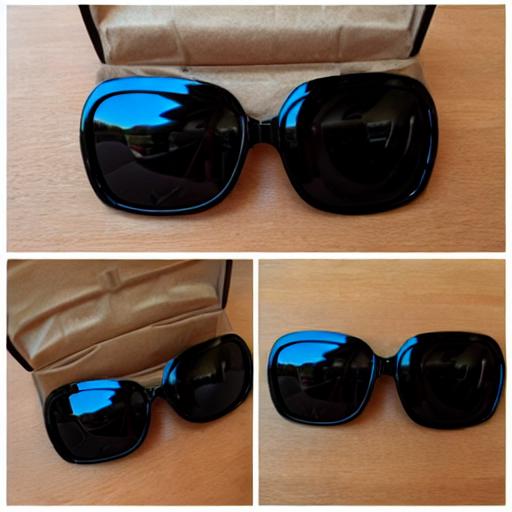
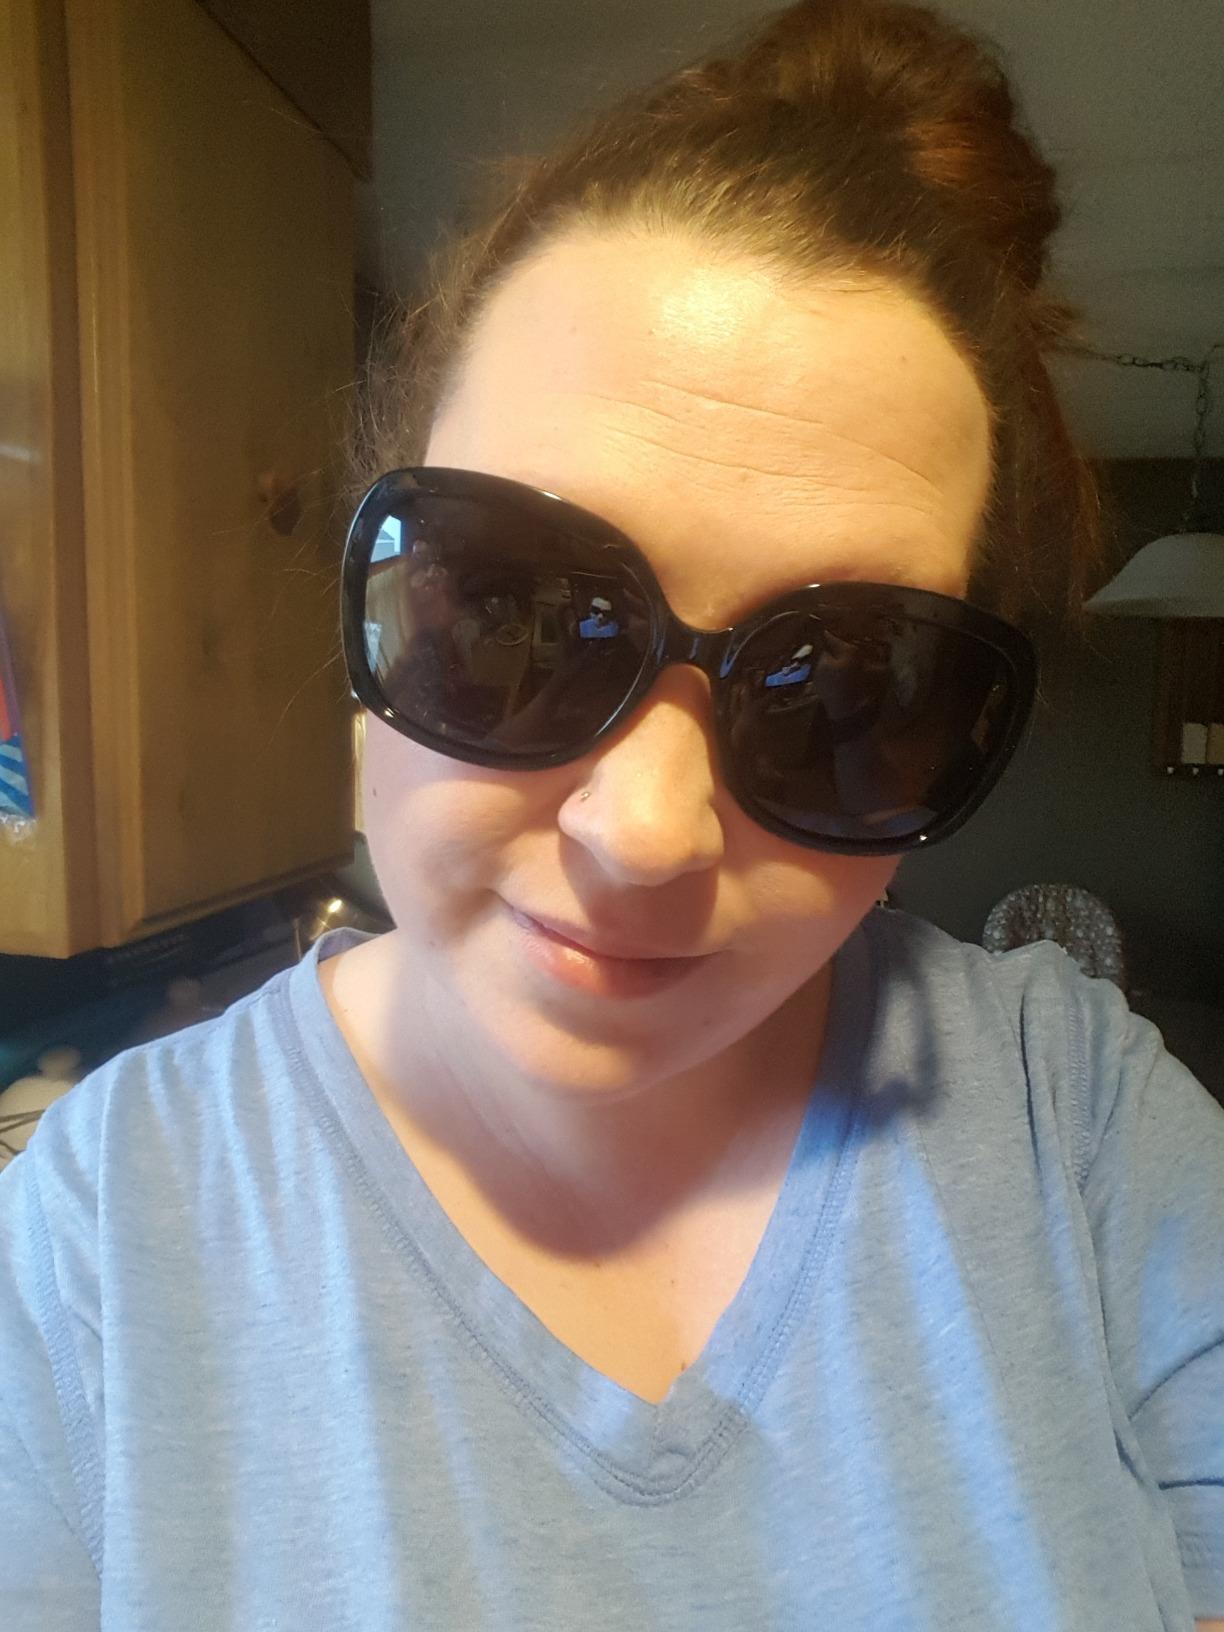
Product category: accessories_sunglasses
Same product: no